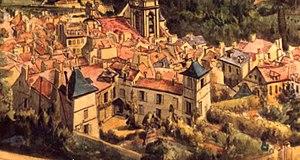
Vue de la maison depuis le haut de l'Orangerie. XIXe siècle, musée d'Art et d'Histoire de Meudon.
Le musée d'art et d'histoire de Meudon est installé dans une demeure du XVIIᵉ siècle à Meudon dans les Hauts-de-Seine, classée monument historique depuis 1891. Il est situé aux pieds de l'Orangerie du domaine national de Meudon, où se trouvait le château de Meudon. Municipal depuis 1973, il est géré par la ville de Meudon.
Armande-Grésinde-Claire-Élisabeth Béjart est une comédienne française du Grand siècle, née à une date et dans un lieu incertains, et morte à Paris le 30 novembre 1700. Fille ou sœur de Madeleine Béjart, elle a été pendant onze ans l'épouse de Molière, qui a écrit pour elle de nombreux rôles, dont celui de Célimène dans Le Misanthrope. Son talent, tant dans le tragique que dans le comique, a été reconnu de tous ses contemporains. Personnalité contrastée, elle a fait l'objet, de son vivant même, d'une biographie romancée, La Fameuse Comédienne, très venimeuse à son endroit, mais écrite avec élégance et maintes fois rééditée au cours des siècles suivants.